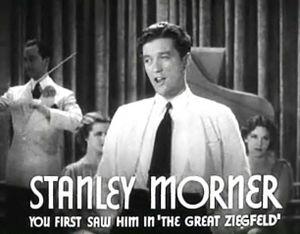
Dennis Morgan était un acteur et chanteur américain.